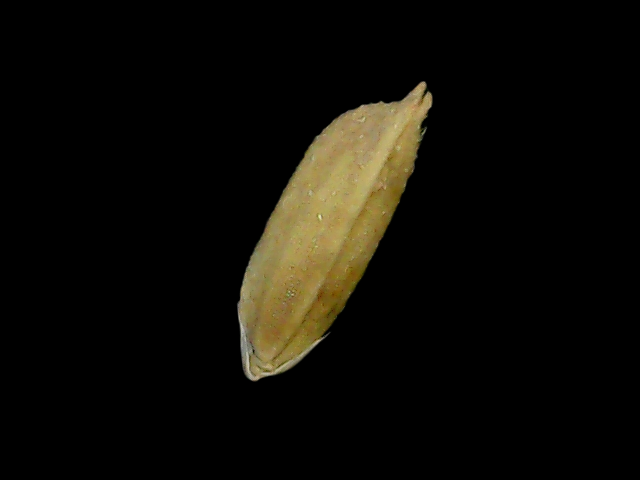
Rice variety: Bd49